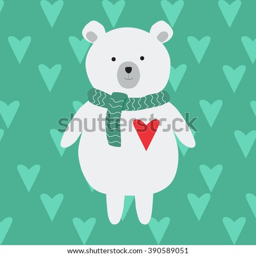
cute bear in the scarf .